Centre Mills

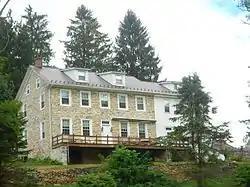
Rear of the miller's house

Centre Mills is a historic grist mill located at Miles Township, Centre County, Pennsylvania. It was built in 1802-1803, and is a two-story fieldstone building, with a basement and attic. It measures 44 feet, 10 inches, by 58 feet, and has a gable roof. Also on the property are a barn, stone house, and miller's house. The stone house was built in 1813, and is a two-story stone dwelling, measuring 40 feet by 30 feet, with a two-story frame addition. It features a porch supported by Corinthian order columns. The miller's house is a frame dwelling on a stone foundation. The stone house is operated as a bed and breakfast.